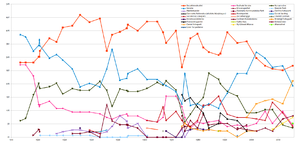
Folketingsvalg / Mandatfordelingen i Folketinget 1918-2019
En oversigt over procentfordelingen af mandater ved Folketingsvalg i perioden 1913-2015.
En farvelagt graf over partiernes procentandel gennem årene.
En oversigt over procentfordelingen af mandater ved Folketingsvalg i perioden 1913-2015.
Folketingsvalg er valg til Kongeriget Danmarks parlament Folketinget. Der vælges 179 medlemmer for op til 4 år, heraf 2 i Grønland og 2 på Færøerne.